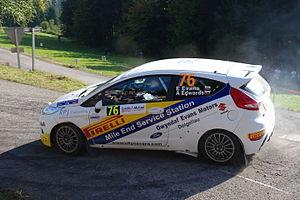
Rallye de France Alsace 2011
Elfyn Evans, né le 28 décembre 1988 à Cardiff, est un pilote de rallye gallois. Il est le fils de l'ancien pilote de rallye Gwyndaf Evans.